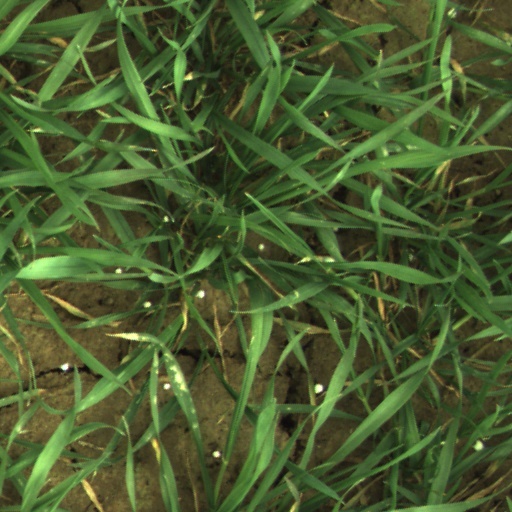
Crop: wheat